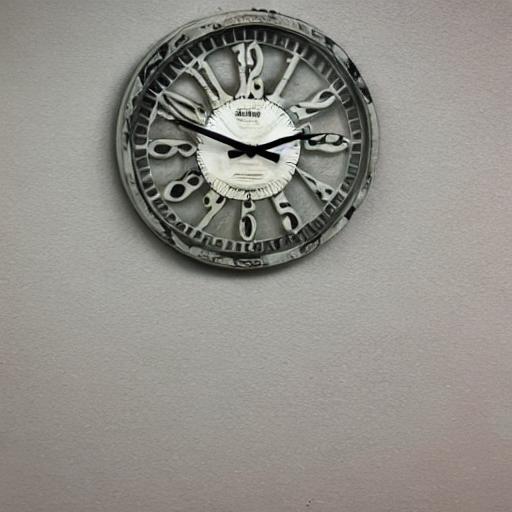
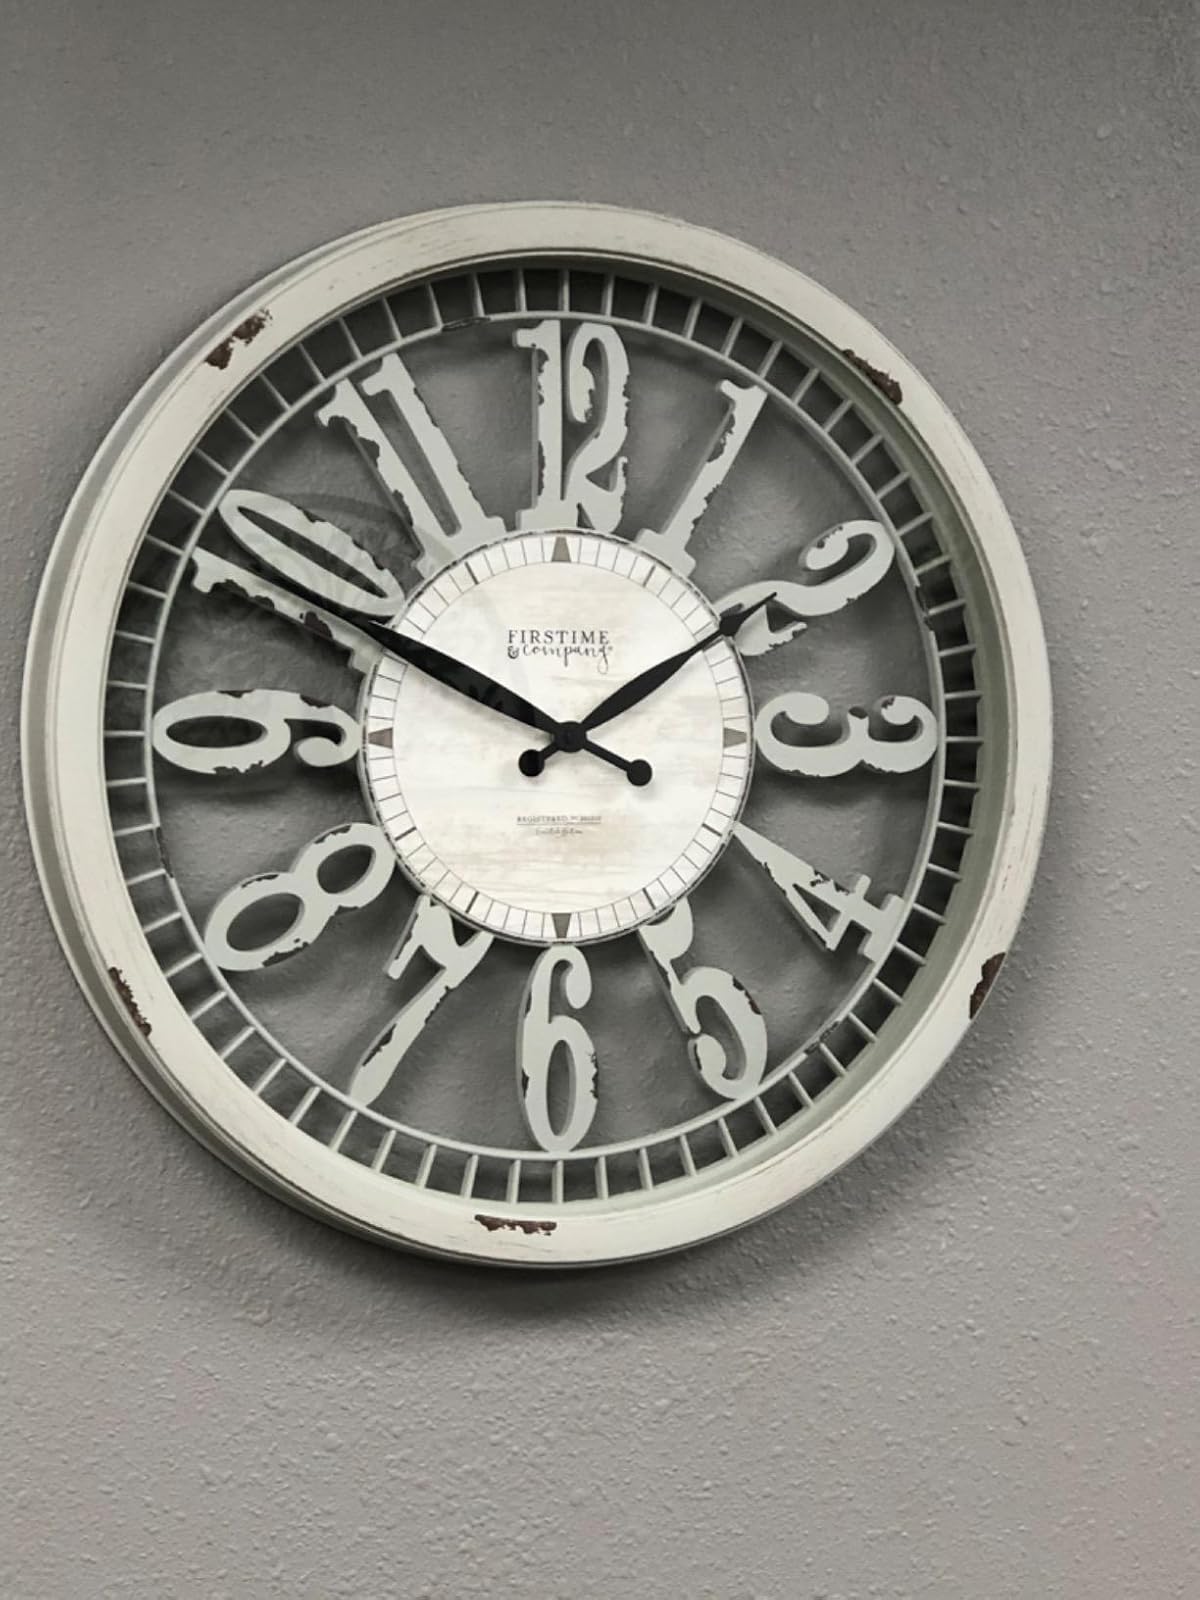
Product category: clock
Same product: no